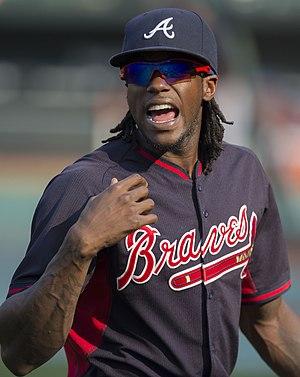
Cameron Keith Maybin est un voltigeur de centre des Tigers de Détroit de la Ligue majeure de baseball.